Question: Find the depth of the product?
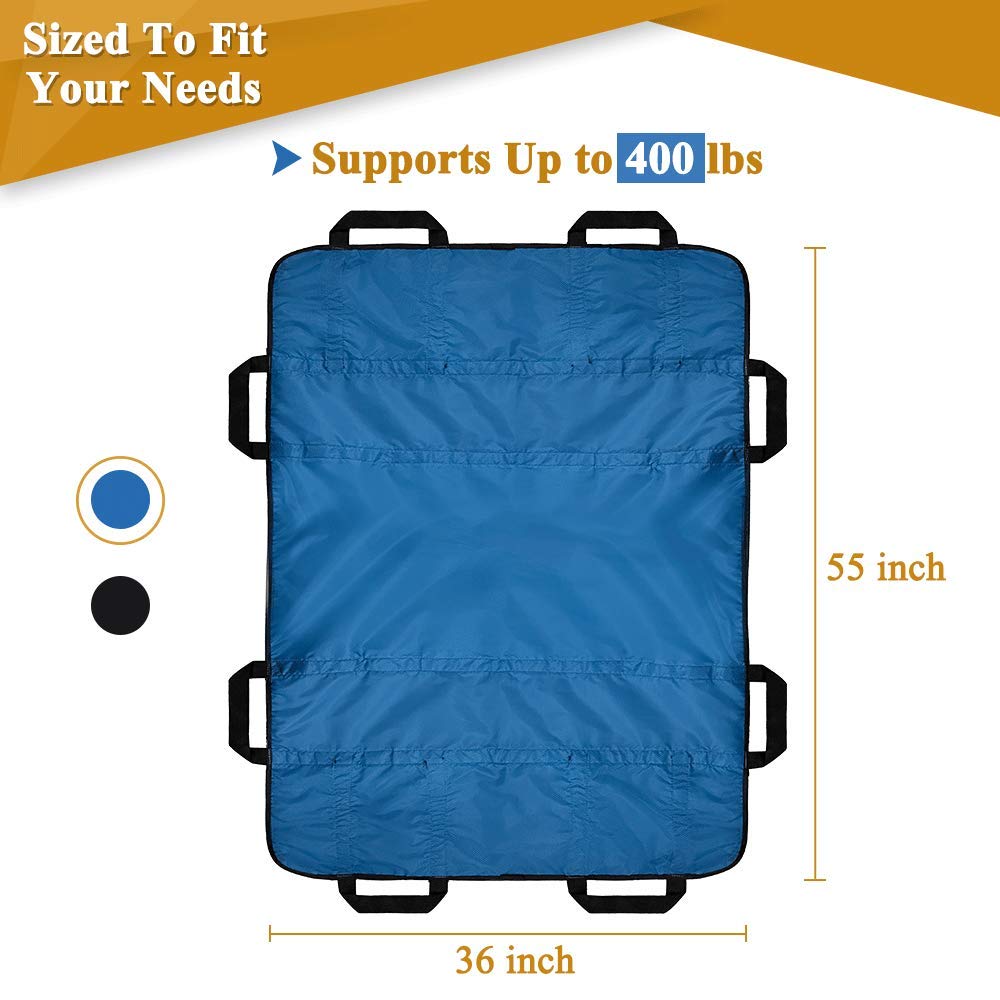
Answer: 55.0 inch